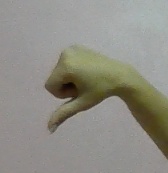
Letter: waw